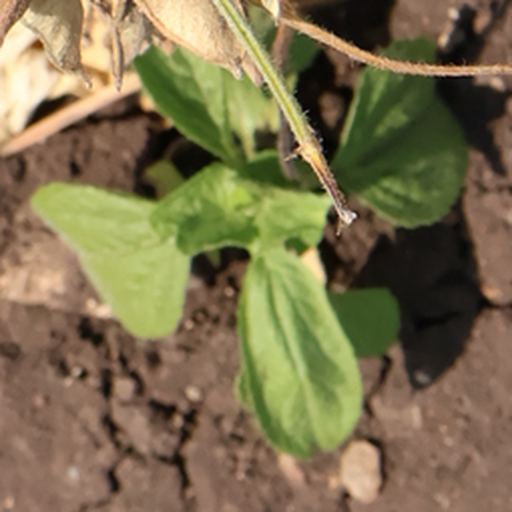
Weed species: Moti_dudhi(Euphorbia_geneculata_L)